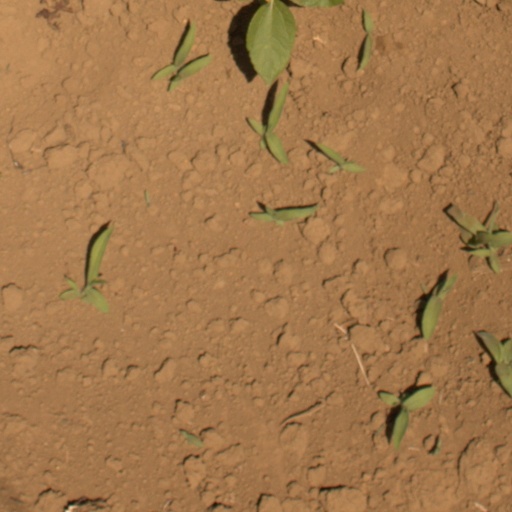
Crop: Jerusalem artichoke